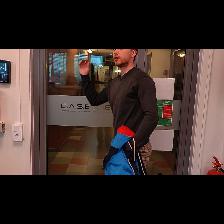
Label: Human